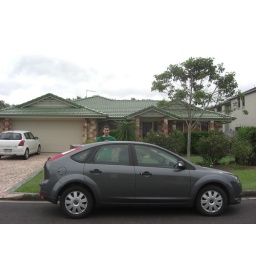
Outside Tonya and Steve's house in Lennox Head, with the hire car which was exactly the same as ours!